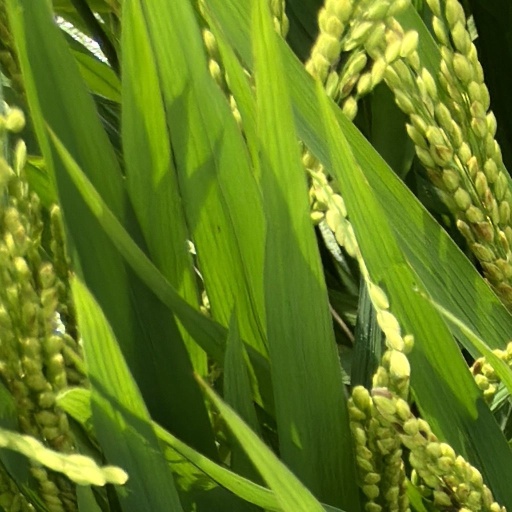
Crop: rice